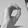
ASL letter: O